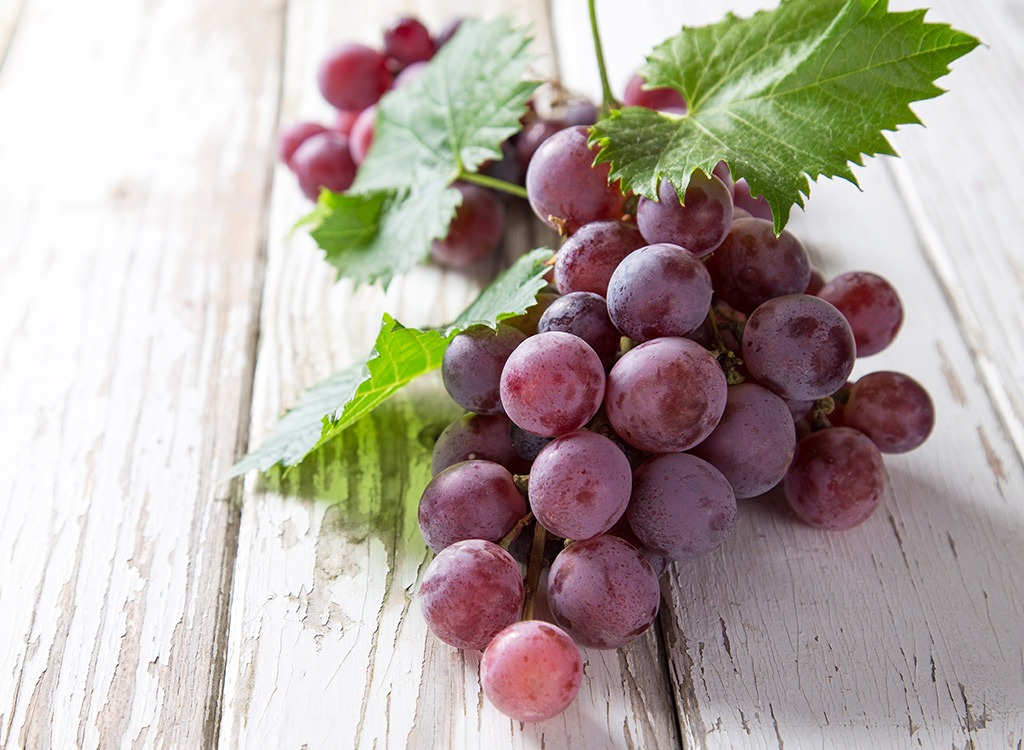
Label: Grapes